2006 United States House of Representatives elections in Wisconsin

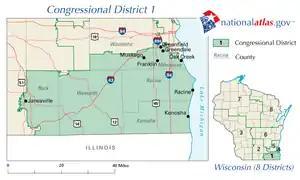

Incumbent Republican Congressman Paul Ryan has represented this swing district in southeast Wisconsin since his initial election in 1998. Though this district only barely went to President George W. Bush in 2004, defeating Congressman Ryan was not a priority for the Democratic Party, and the Democratic nominee was former Janesville City Councilman and perennial candidate Jeff Thomas, whom Ryan was able to handily beat, even in an unfavorable election year for Republicans.